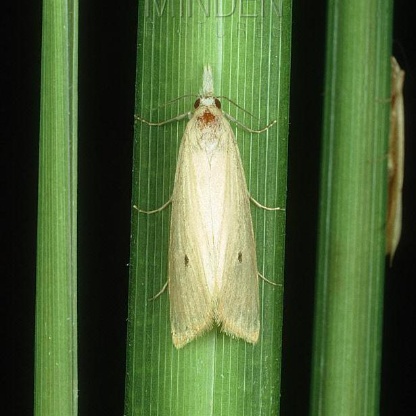
Nhãn: Sâu đục thân (Rice yellow stem borer)